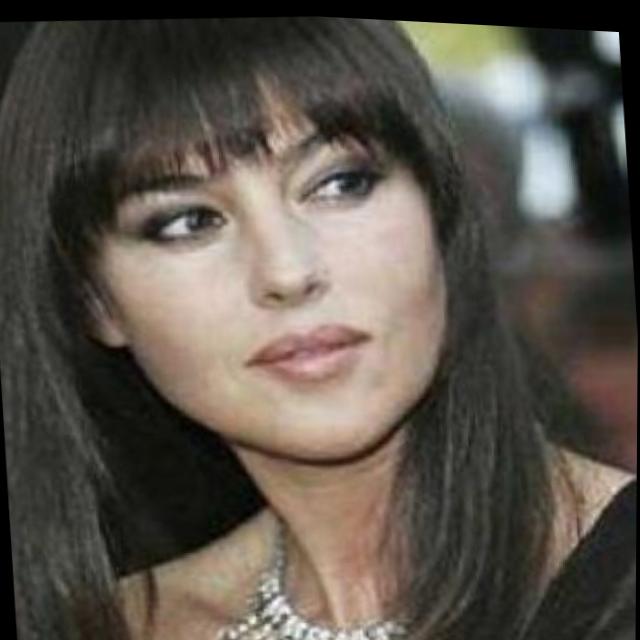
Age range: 21-44